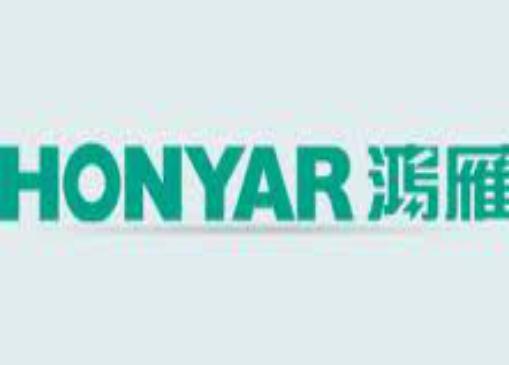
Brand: HongYan
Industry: Others